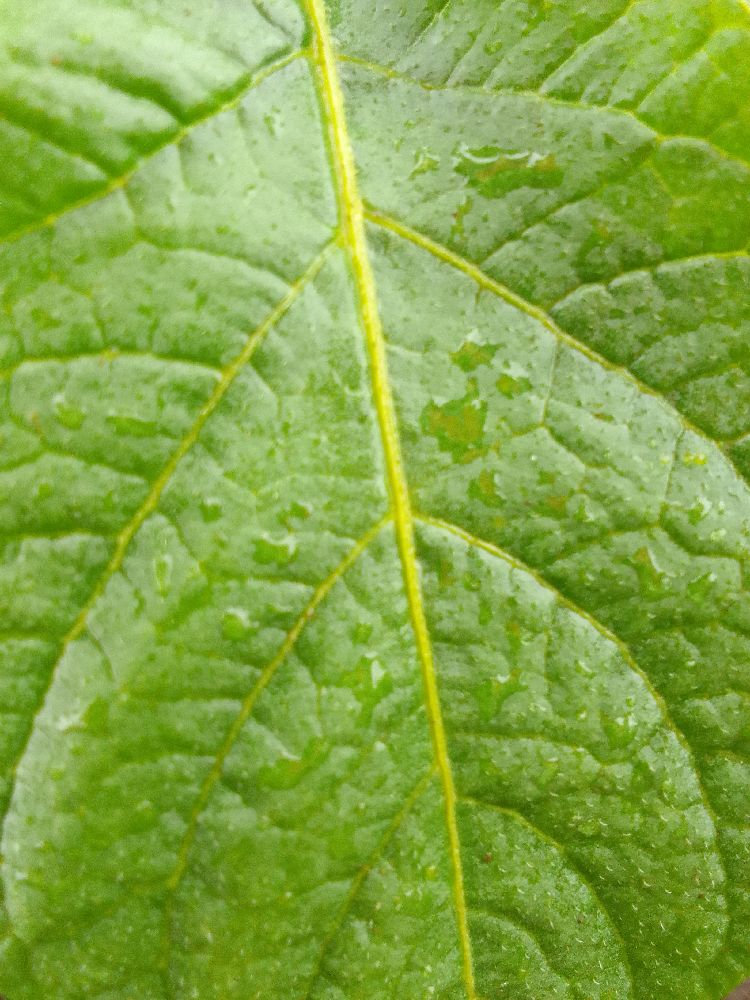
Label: Healthy